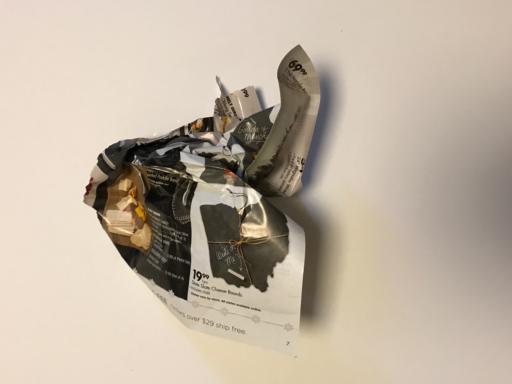
Waste category: paper